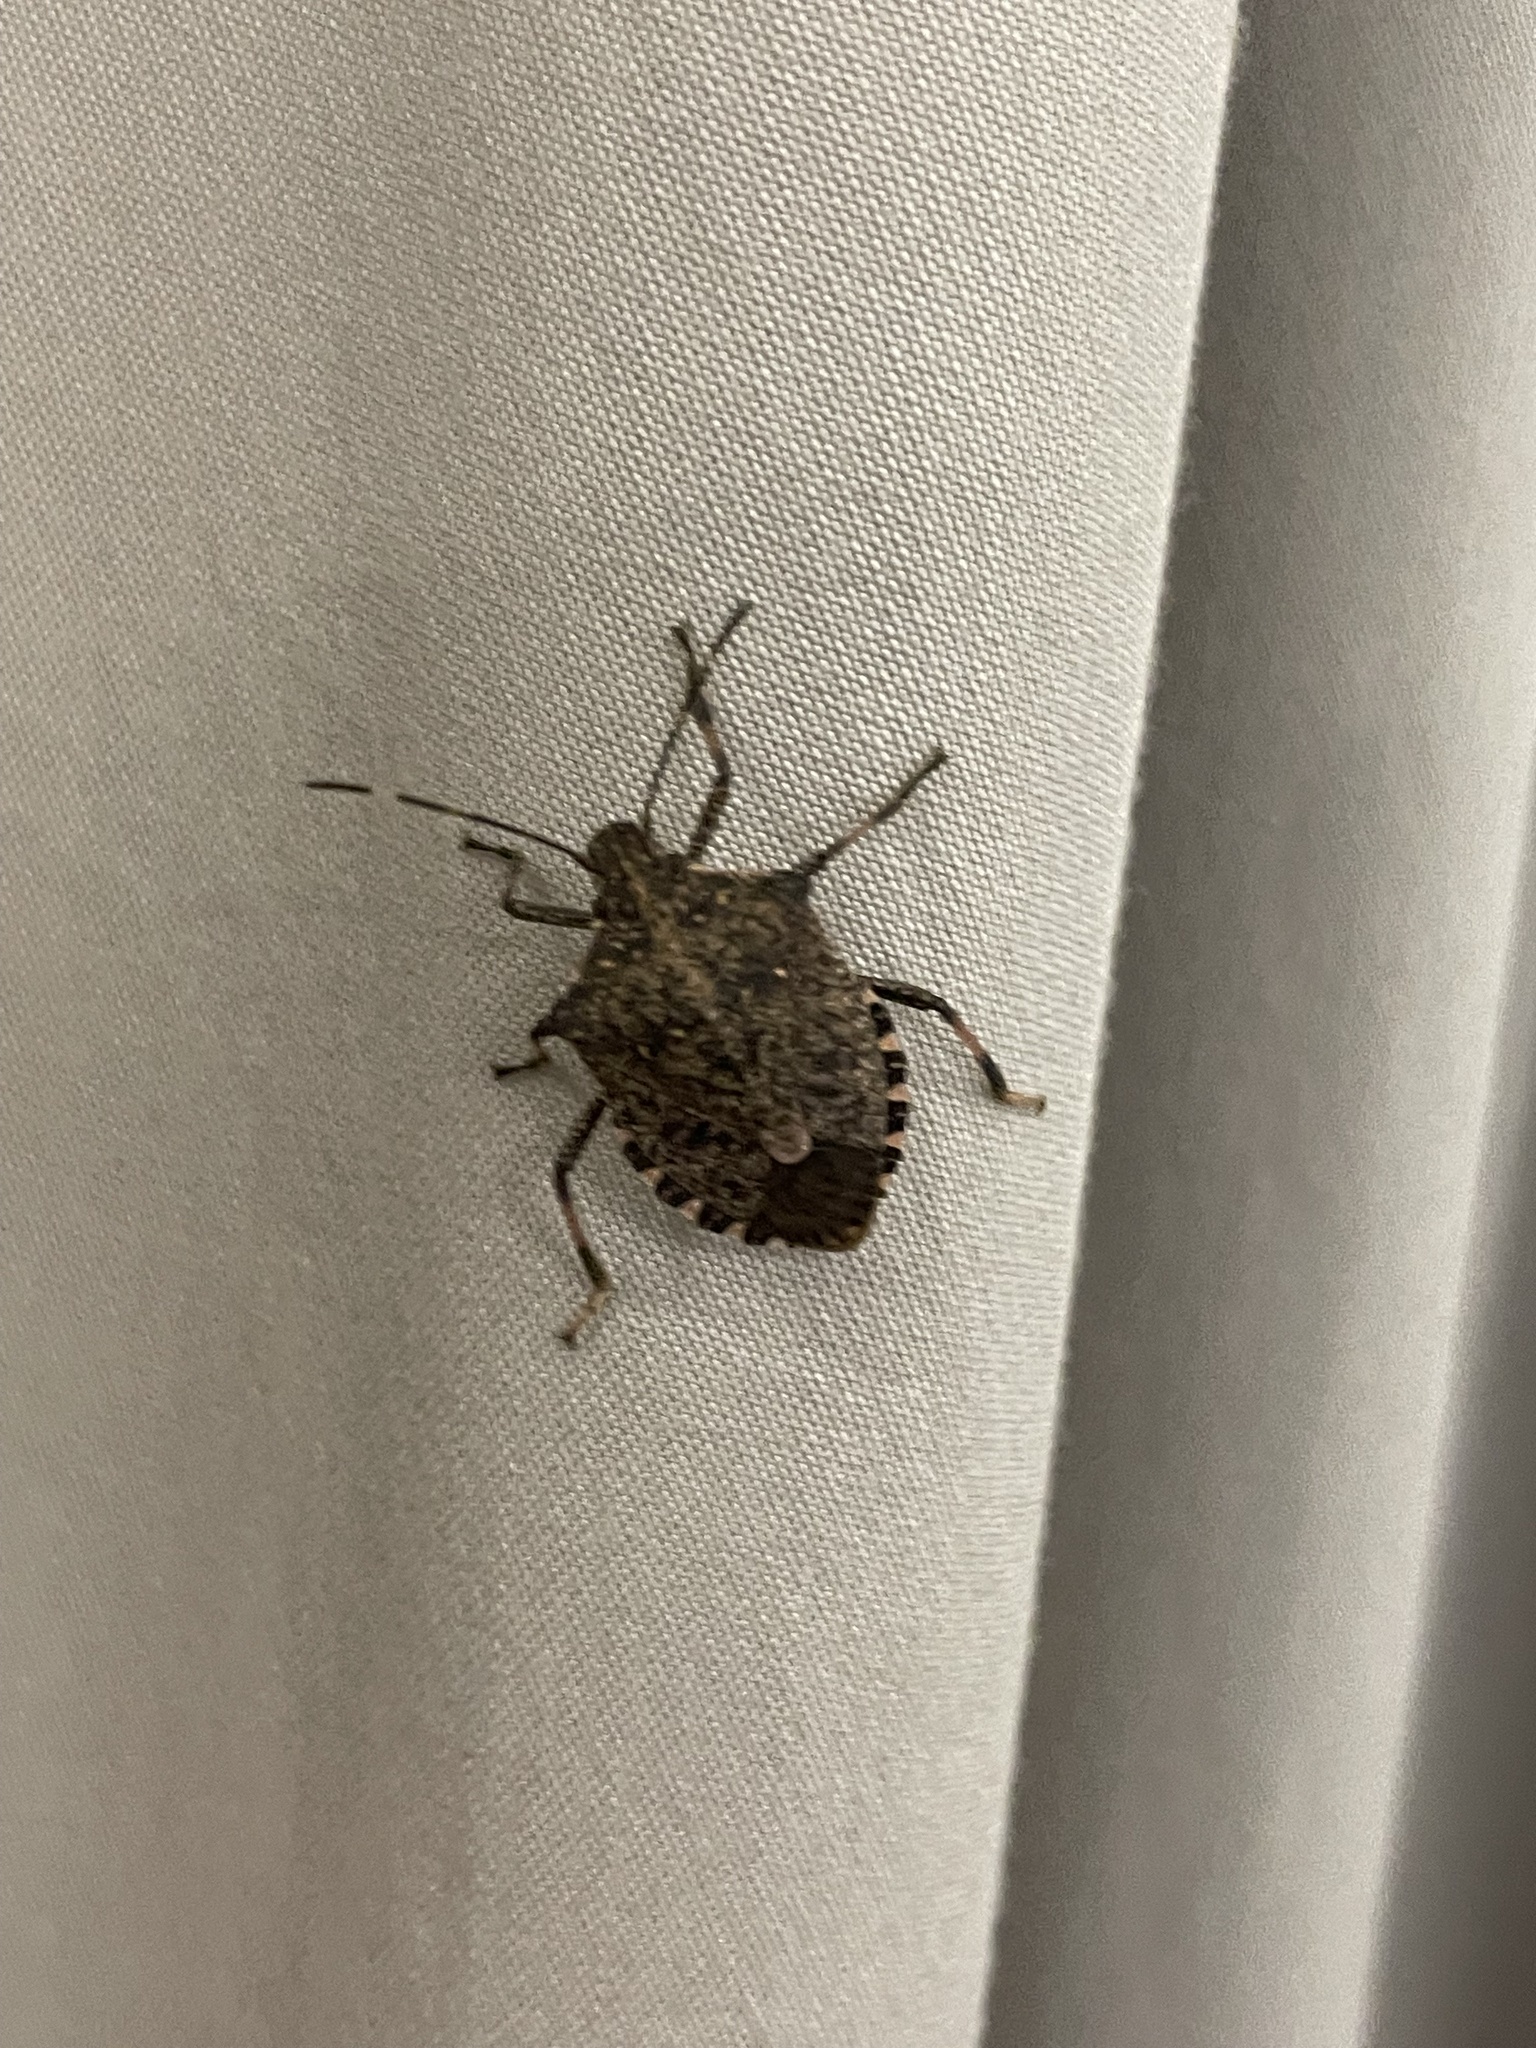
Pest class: stink_bug